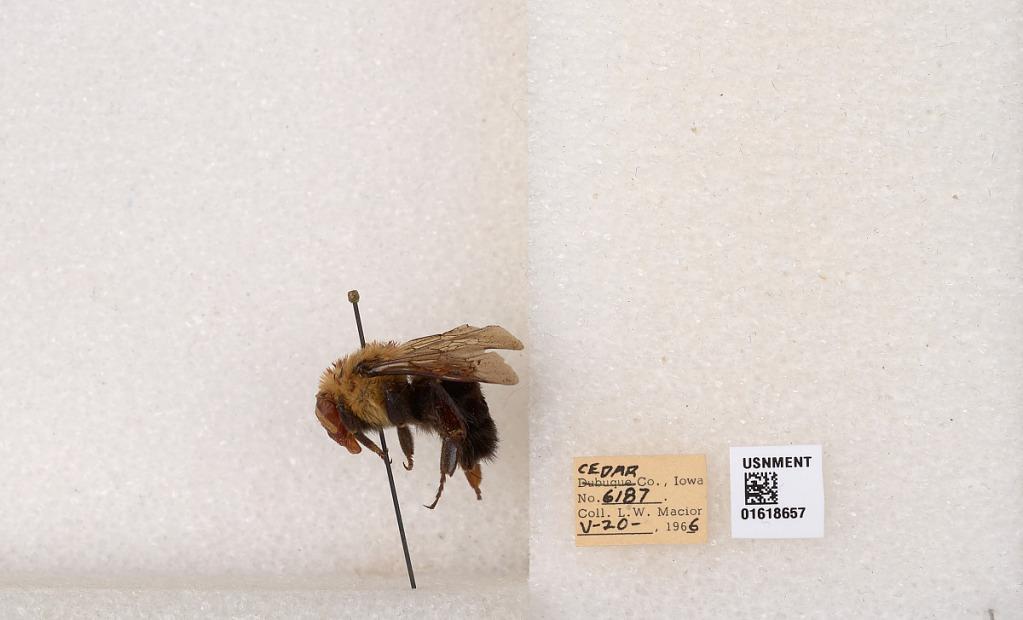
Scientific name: Bombus impatiens Cresson
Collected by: L. Macior
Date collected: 1966-5-20
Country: United States
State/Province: Iowa
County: Cedar
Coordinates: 41.7723, -91.1324